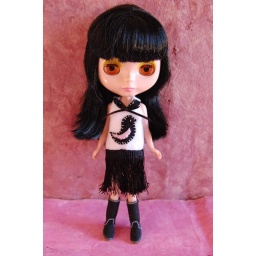
Black bird fly- Retro dress handmade in felt for Blythe Doll